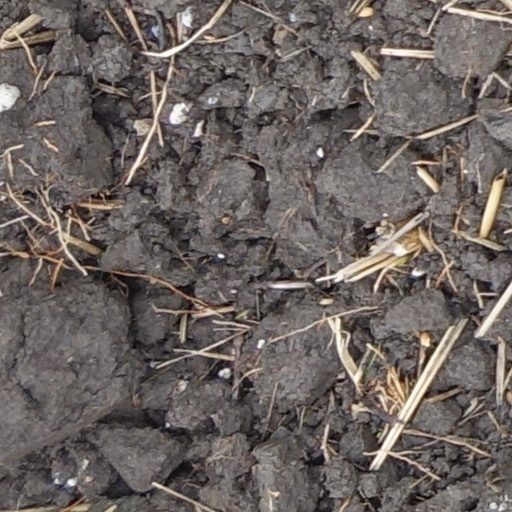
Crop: wheat